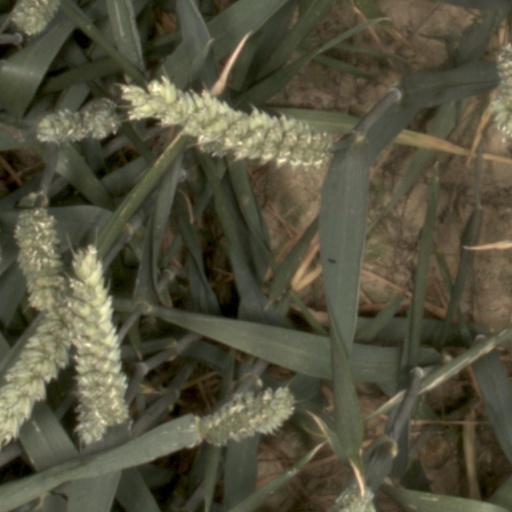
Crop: wheat